Dmitry of Uglich

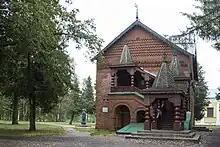
Palace in Uglich Kremlin, where Dmitry died

The second theory is that Dmitry stabbed himself in the throat during an epileptic seizure, while playing with a knife (this version was supported by historians Mikhail Pogodin, Sergei Platonov, V. K. Klein, Ruslan Skrynnikov and others). The detractors of this scenario assert that, since during an epileptic seizure the palms are wide open, the self-infliction of a fatal wound becomes highly unlikely. However, the official investigation, done at that time, asserted that the tsarevich's seizure came while he was playing a svaika game or with a knife ("v tychku") and thus holding the knife by the blade, turned toward himself. With the knife in that position, the version of self-inflicted wound on the neck while falling forward during seizure appears more likely.